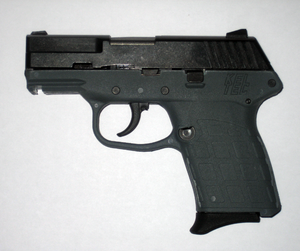
Le Kel-Tec PF-9 est un pistolet semi-automatique de calibre 9 mm lancé en 2006 par la société Kel-Tec CNC Industries Inc.
Le 9 × 19 mm Parabellum est un calibre de cartouche destinée aux pistolets semi-automatiques. C'est à ce jour le calibre d'arme de poing le plus largement répandu au monde, notamment comme munition d'arme de poing standard de l'OTAN. Sa dénomination métrique est 9 × 19 mm. Il est parfois nommé 9 mm Para ou encore 9 mm Luger, car mis au point par Georg Luger pour son fameux Luger P08.